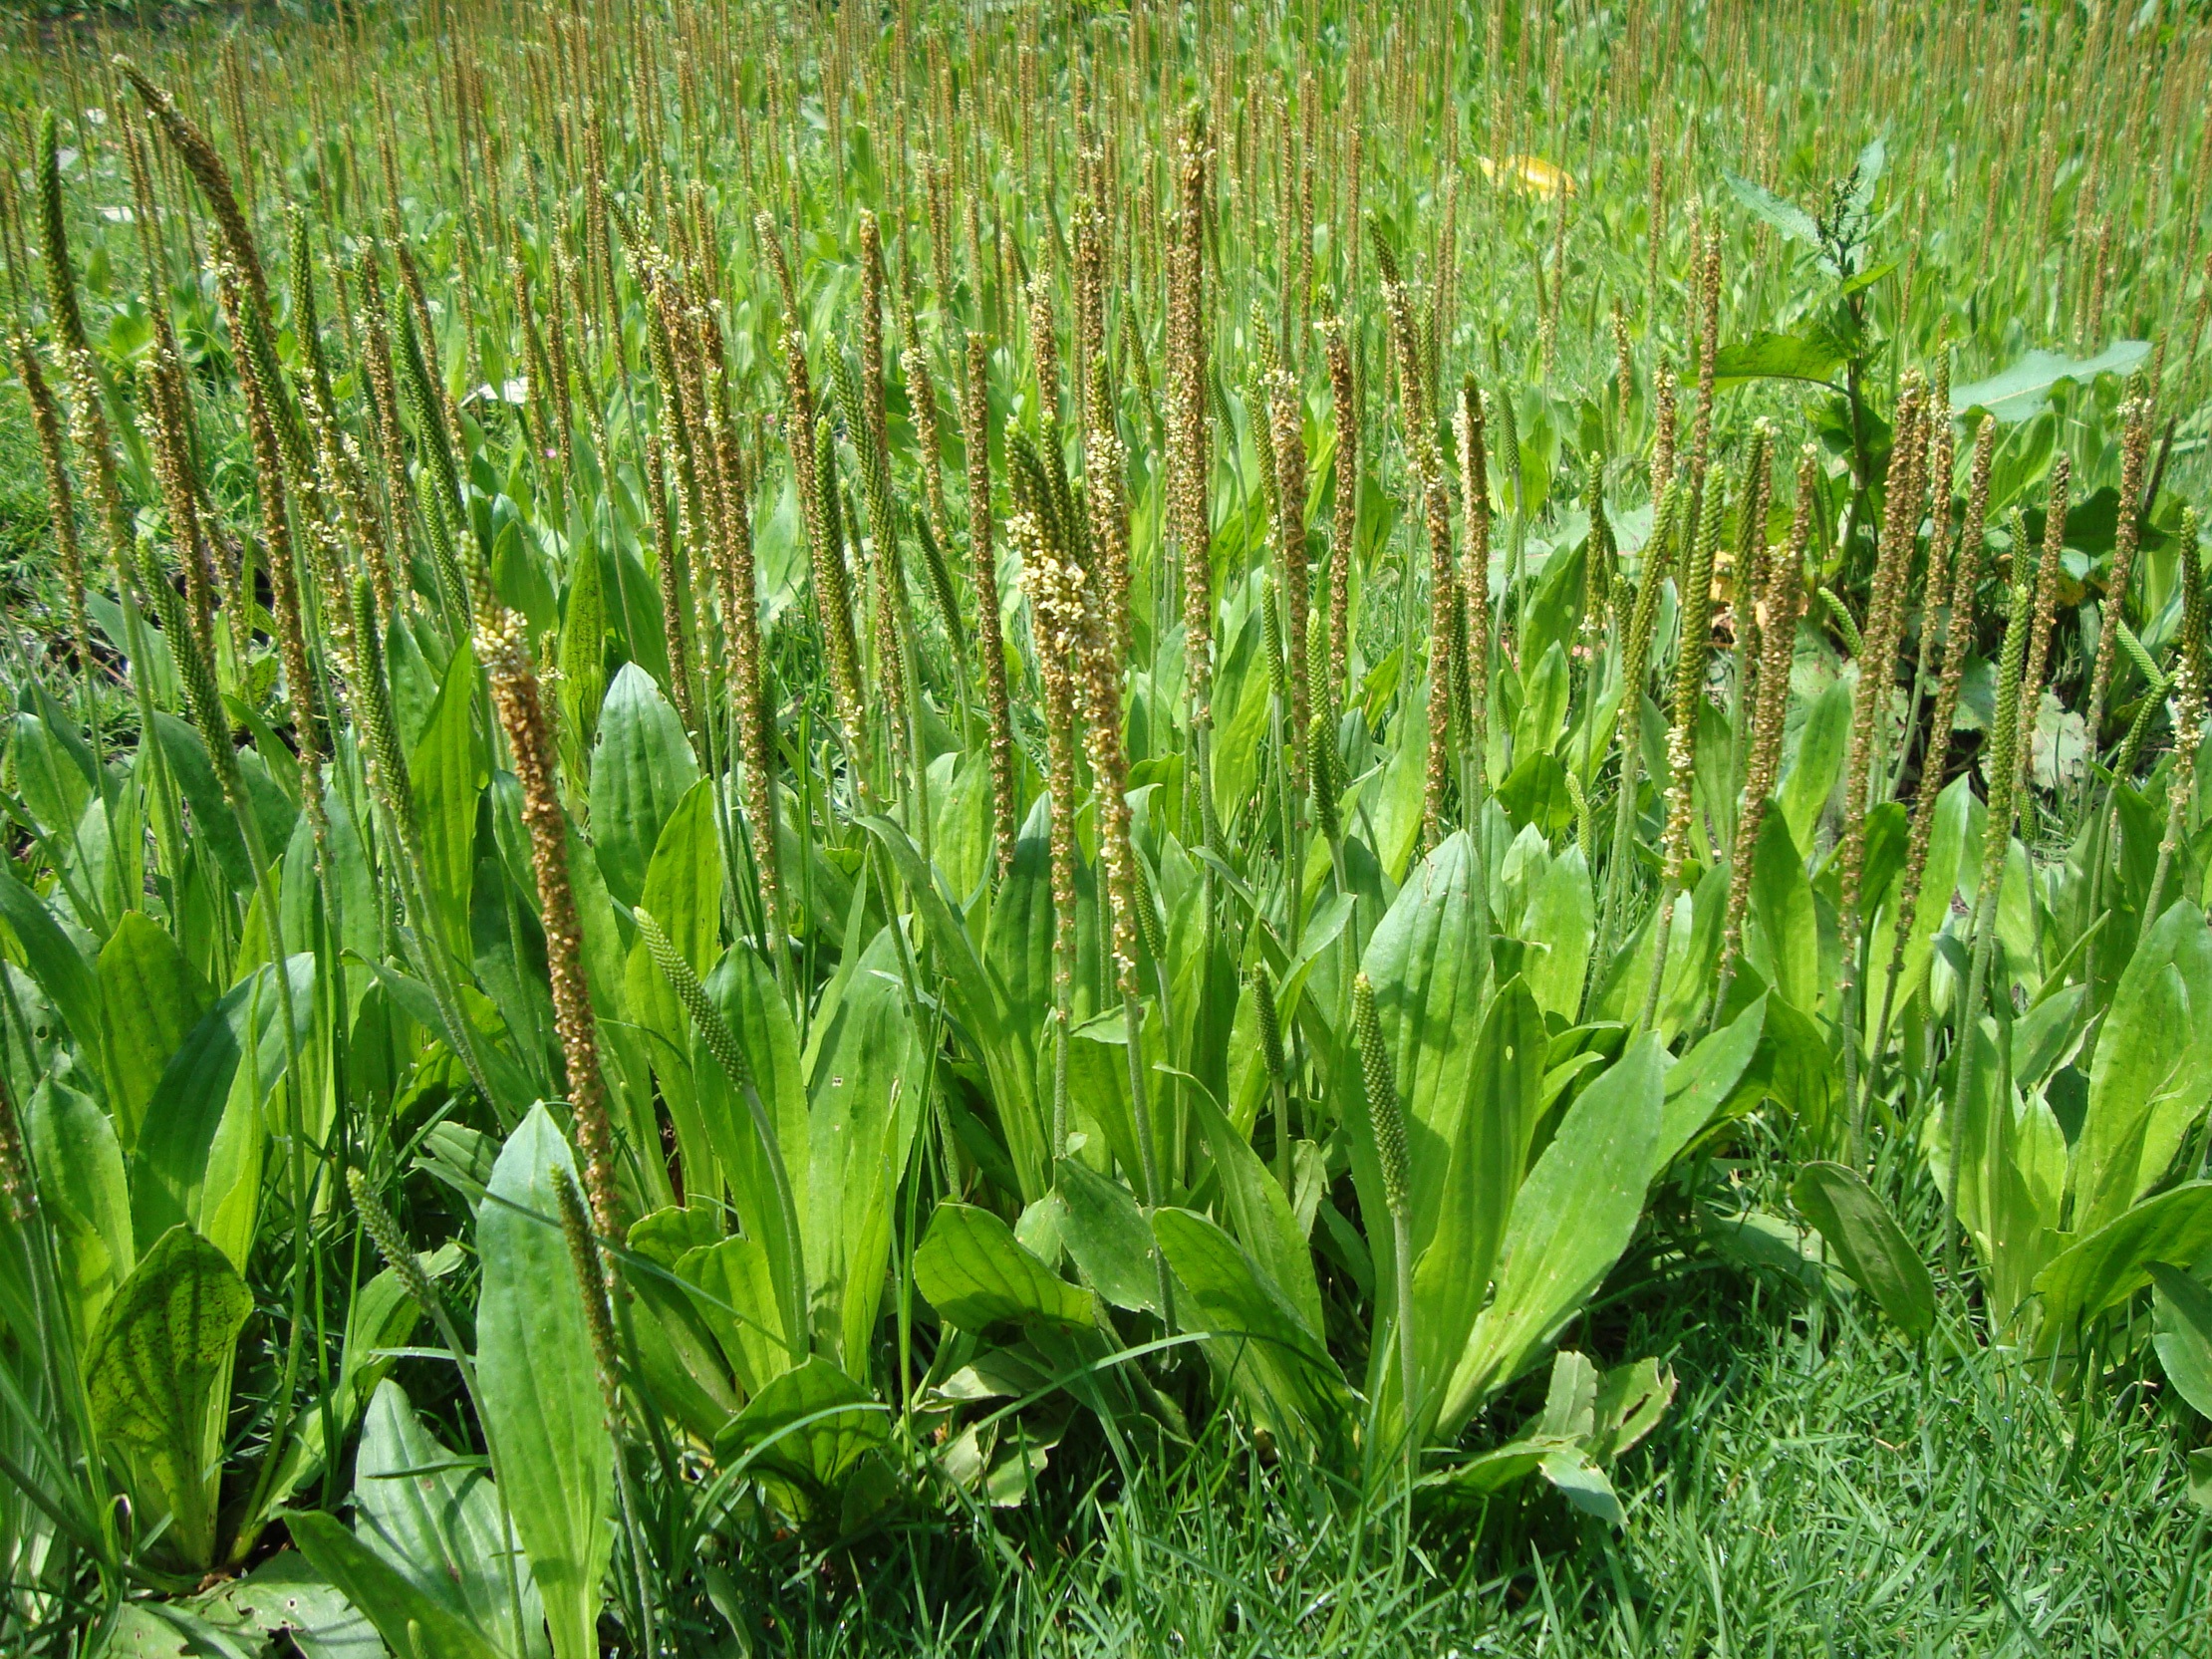
nature, grass, plant, field, lawn, meadow, prairie, flower, wild, food, herb, crop, botany, aquatic plant, plants, leaves, vegetation, flowering plant, grass family, land plant